HQ-6

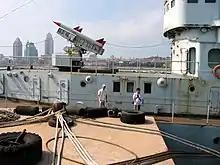
HQ-61 launcher rail on the decommissioned Type 053K frigate at Qingdao Naval Museum

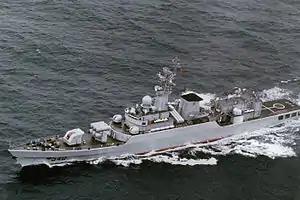
Tube-shaped HQ-61 launcher can be seen on the Type 053H2G frigate, just behind the main gun turret

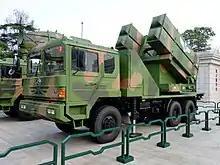
HQ-64 missile launcher vehicle, part of the HQ-6A gun-missile air defense system

The HQ-61 is the first member of the HQ-6 missile family. The entire SAM system consists of four truck-mounted radars (one search/surveillance radar and three tracking/fire control radars), one power supply truck, and six transporter erector launchers (TEL). The missile itself is directly derived from the air-to-air version PL-11. But unlike the Italian Aspide which uses containers as launchers, HQ-6 uses missile launching rails (MLR) instead, and each truck-mounted launcher has two missile rails. Specifications: